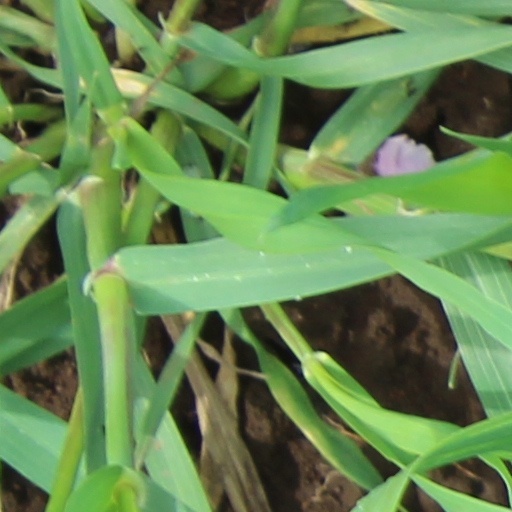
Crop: wheat